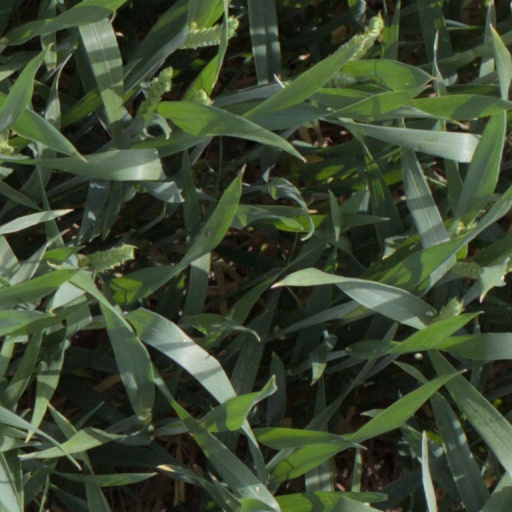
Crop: wheat